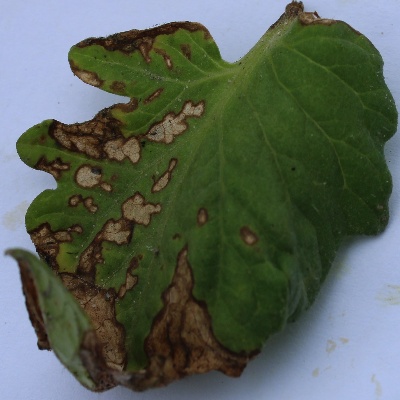
Crop: Tomato
Condition: septoria leaf spot